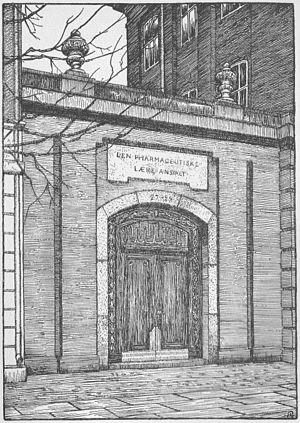
Det Farmaceutiske Fakultet (Københavns Universitet)
Indgangen til Den Pharmaceutiske Læreanstalt i Stockholmsgade, gengivet af Kristian Kongstad i 1914.
Det Farmaceutiske Fakultet var et fakultet ved Københavns Universitet fra 2007 til 2011. Fakultetet opstod, da Danmarks Farmaceutiske Universitet blev fusioneret med Københavns Universitet. Fakultetet ophørte med at være selvstændigt, da det i 2007 blev sammenlagt med Det Sundhedsvidenskabelige Fakultet.